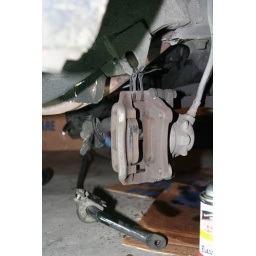
I disconnected the sway bar because it was in the way of my getting to the inner ball joint nut.